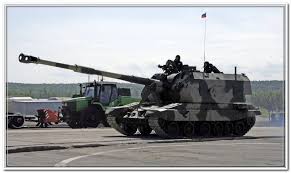
Label: Self Propelled Artillery